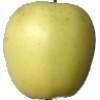
Label: Apple Golden 2